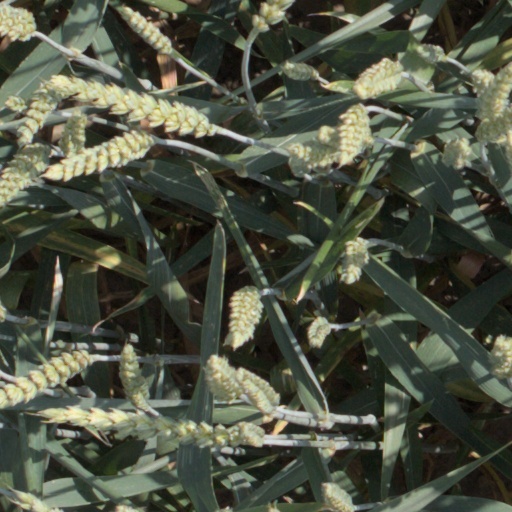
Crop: wheat